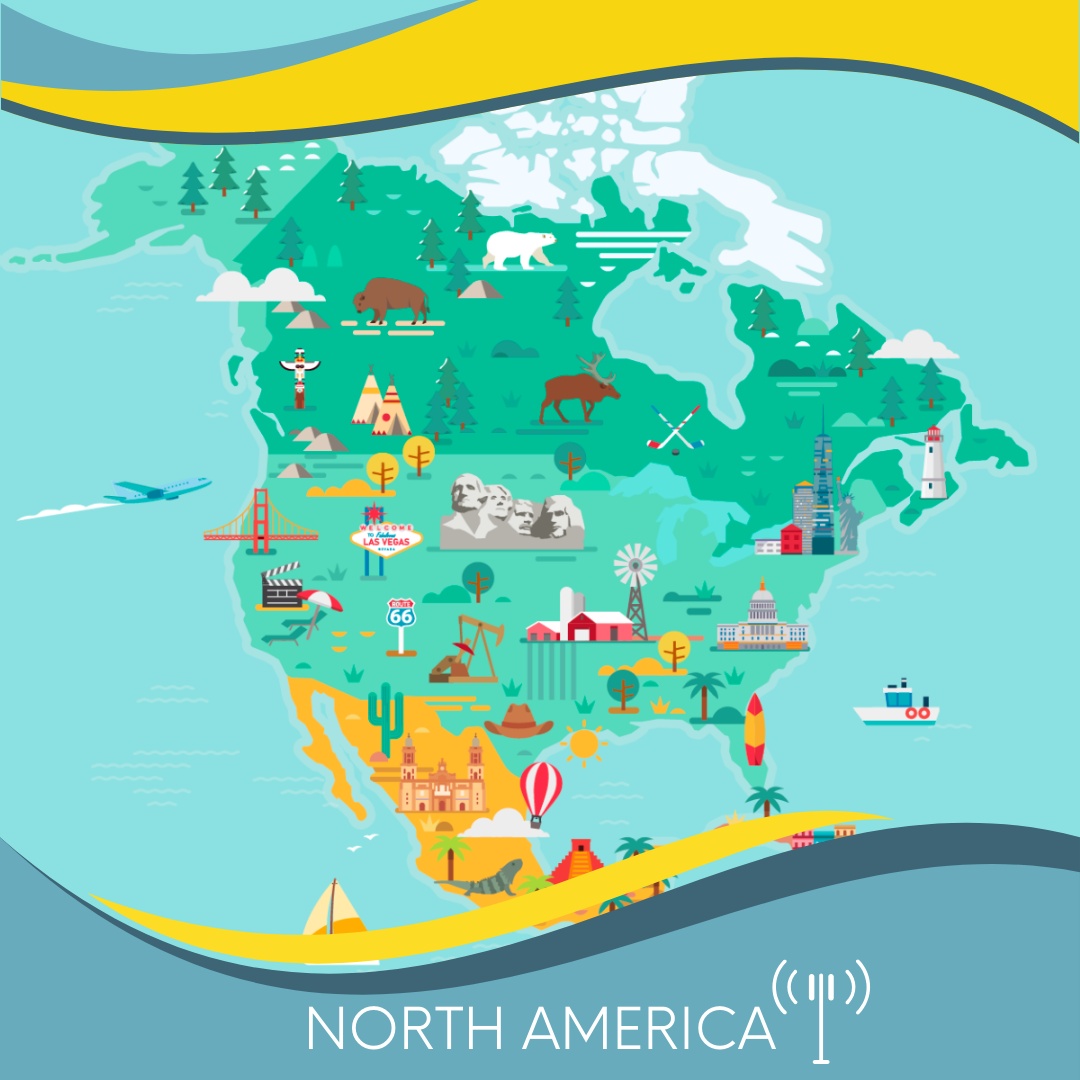
North America (3 areas) Day Pass - Daily Unlimited Daily Plan
Brand: RTG
Pick the number of days you want for this North America (3 areas) day pass plan. Use high speed data, with unlimited 2G speeds. Valid for 30 days after purchase. Use as a hotspot. Supported countries: Canada 🇨🇦, Mexico 🇲🇽, United States 🇺🇸
Category: Electronics > Communications > Telephony > Mobile & Smart Phone Accessories > Mobile Phone Pre-Paid Cards & SIM Cards